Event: Nepal Earthquake
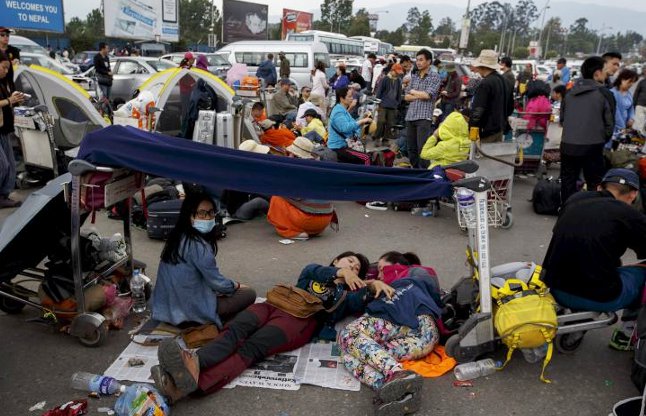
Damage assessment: no_damage